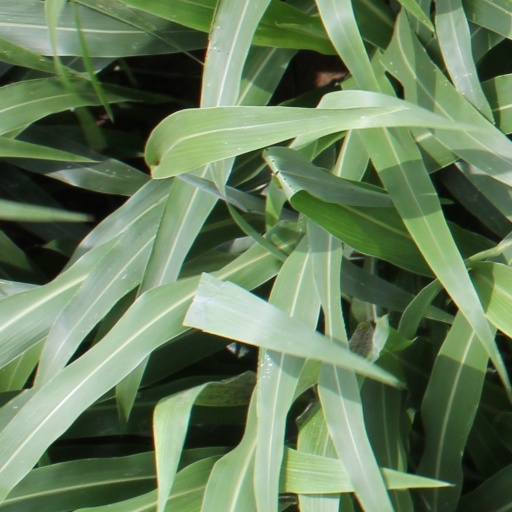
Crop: sorghum